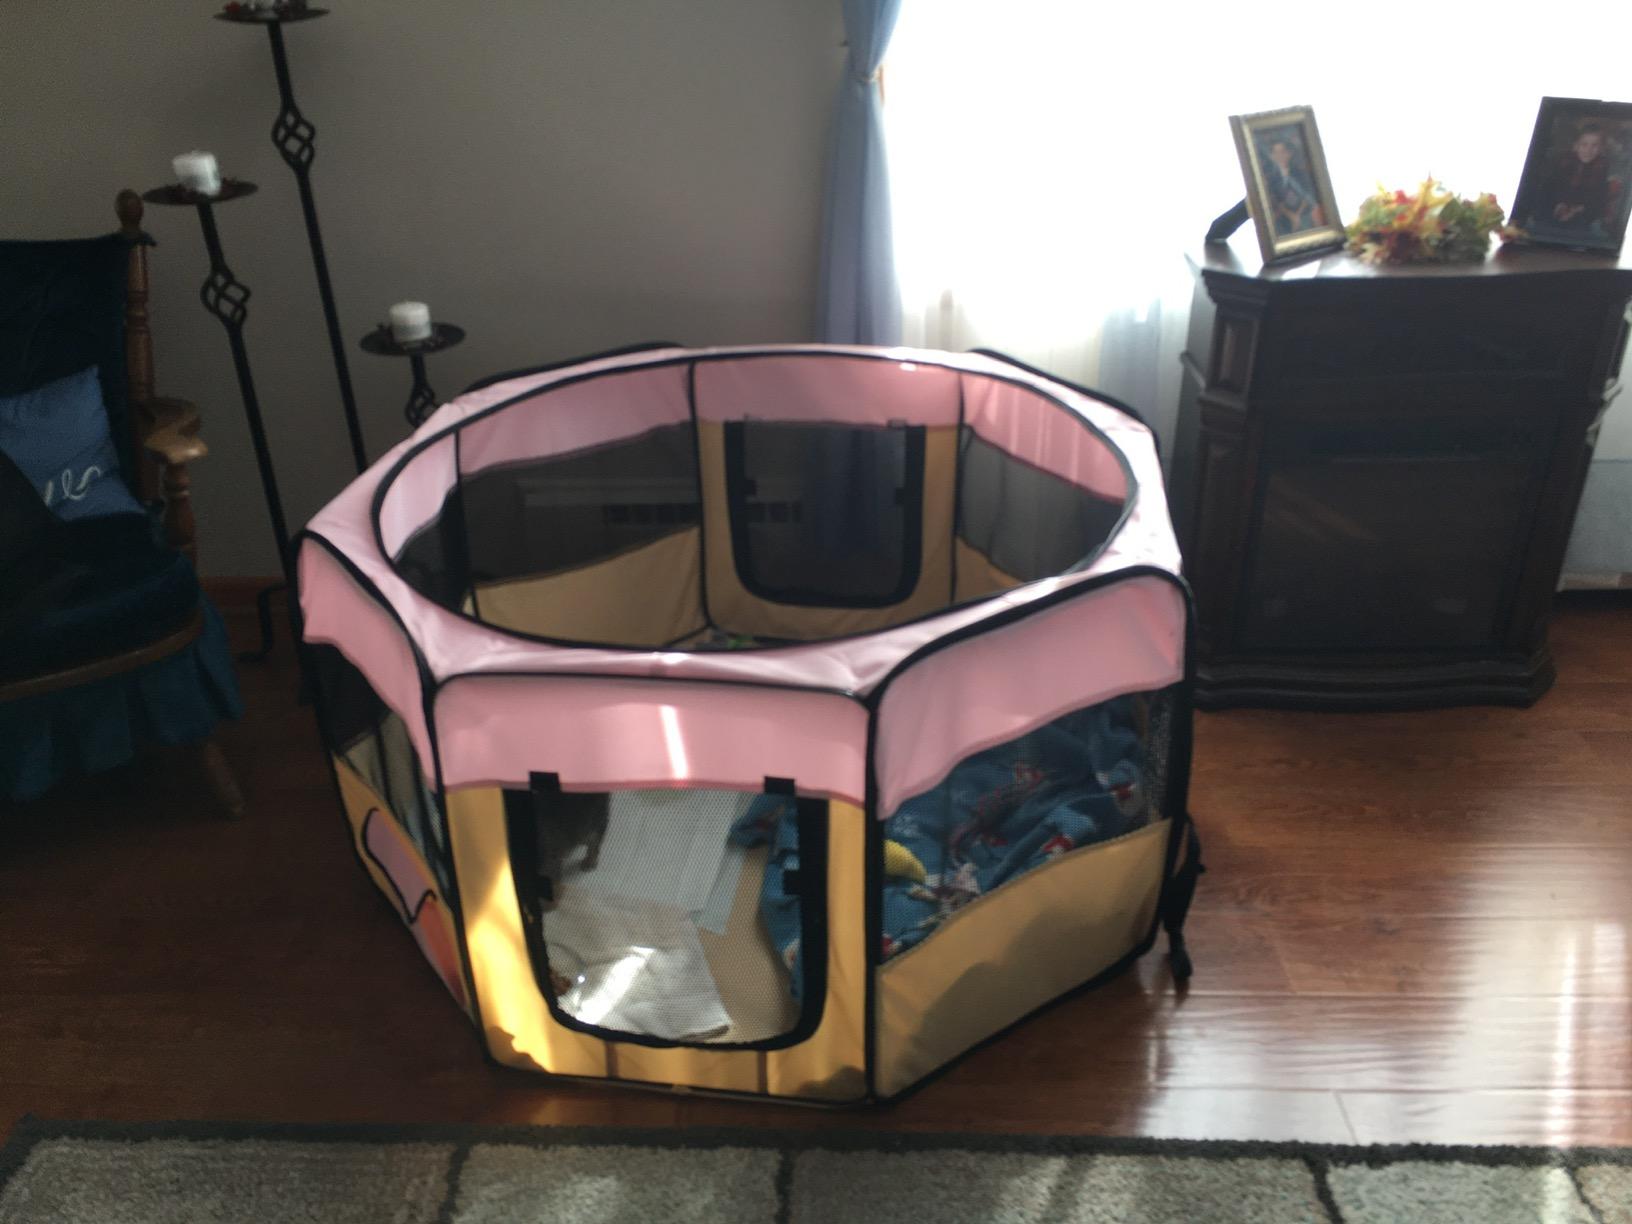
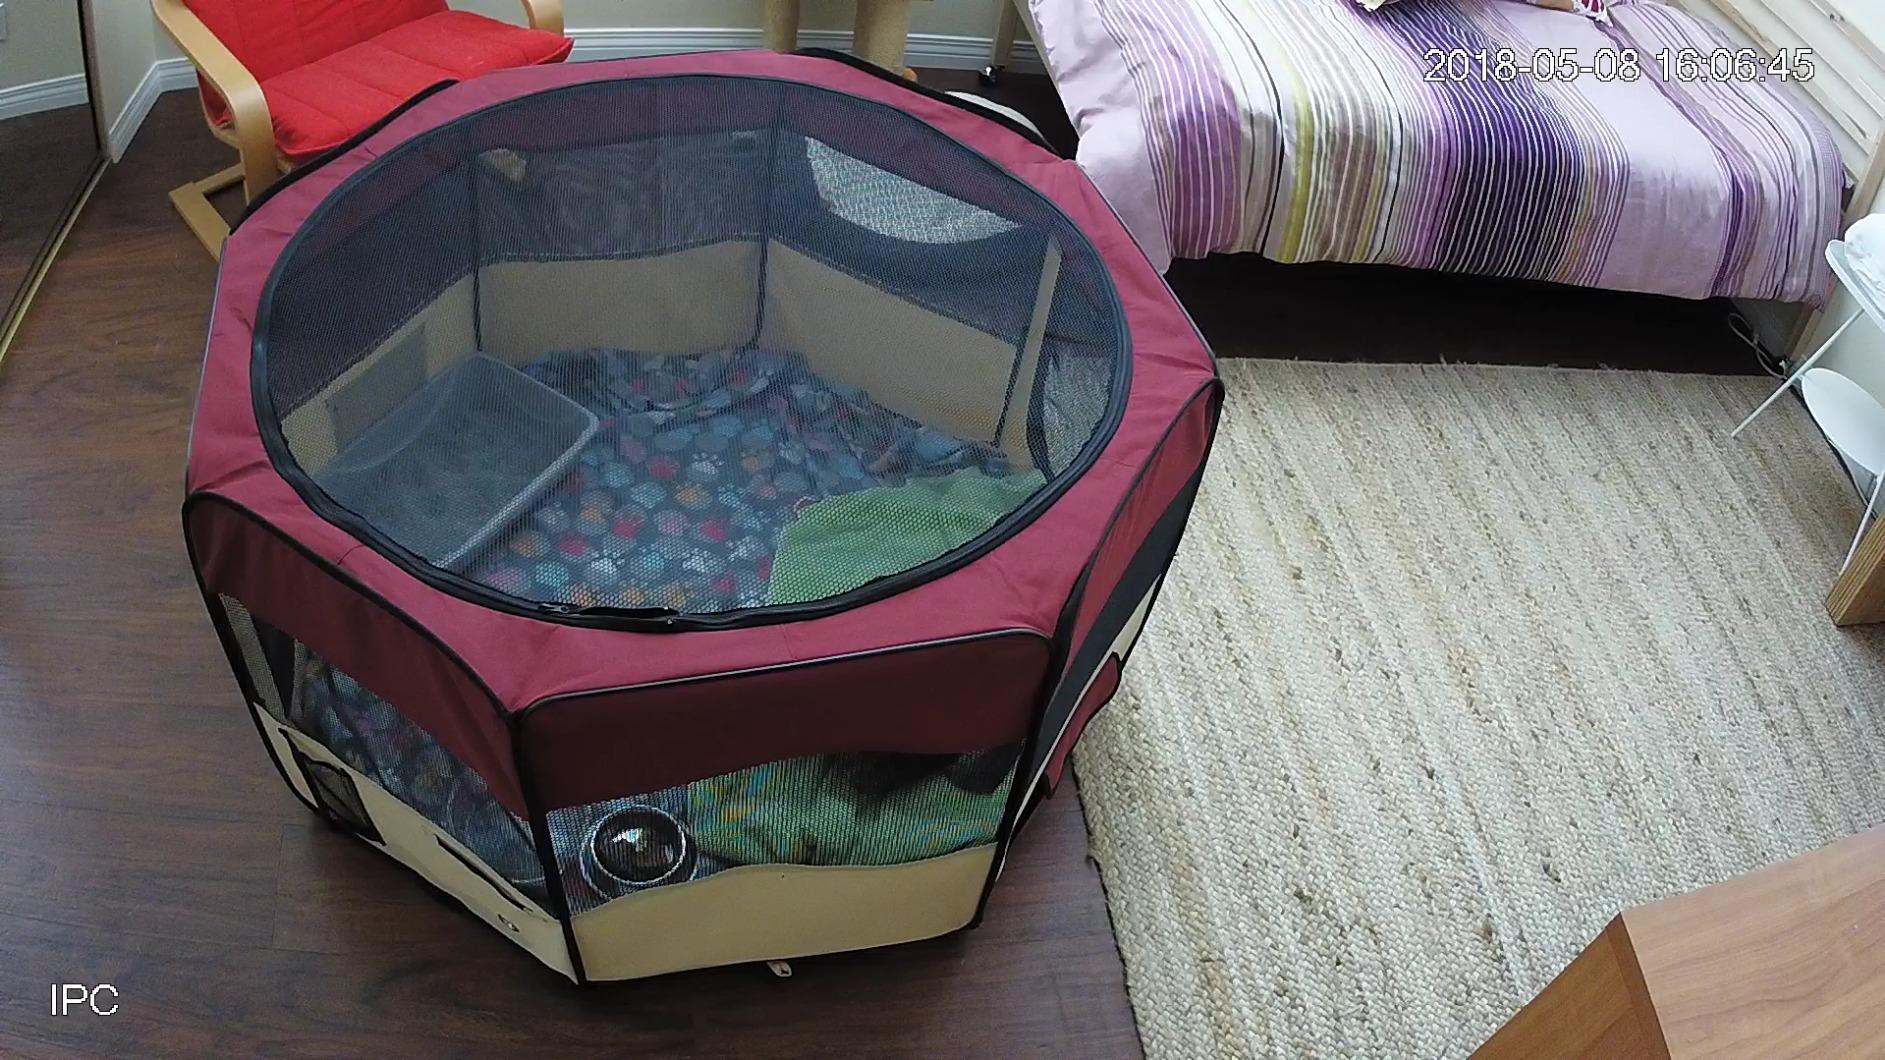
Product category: items_kennel
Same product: no